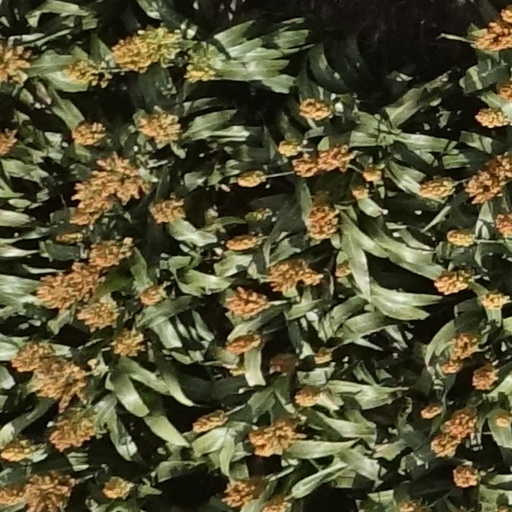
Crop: sorghum